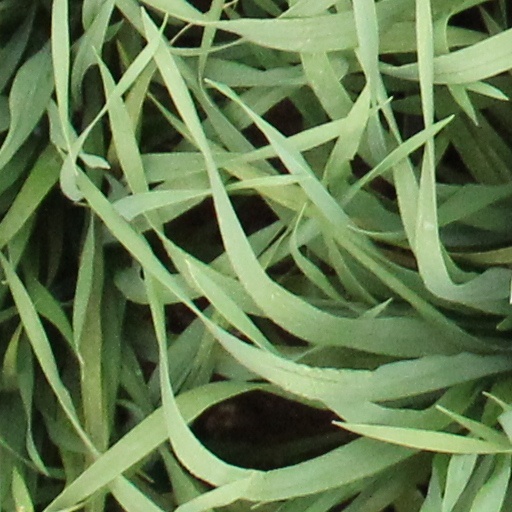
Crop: wheat